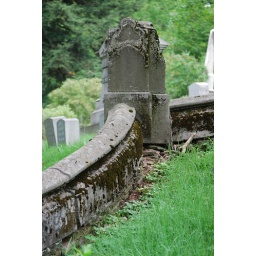
Small stone wall in Spring Forest Cemetery in Binghamton, NY